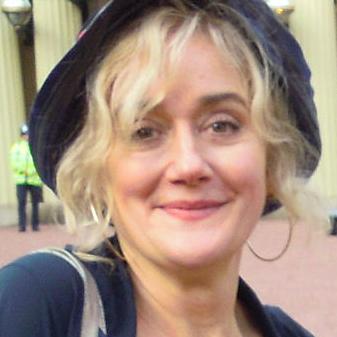
Age: 51